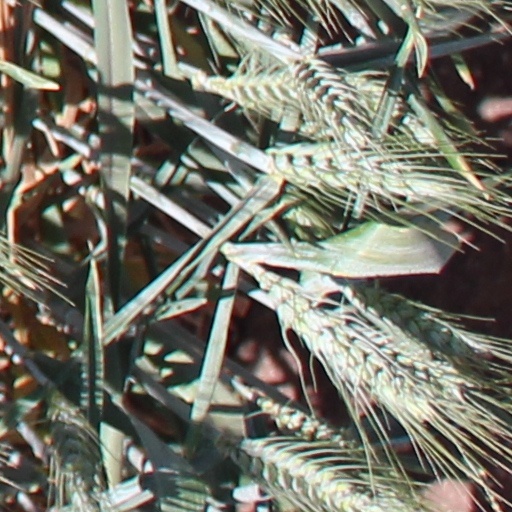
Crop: wheat